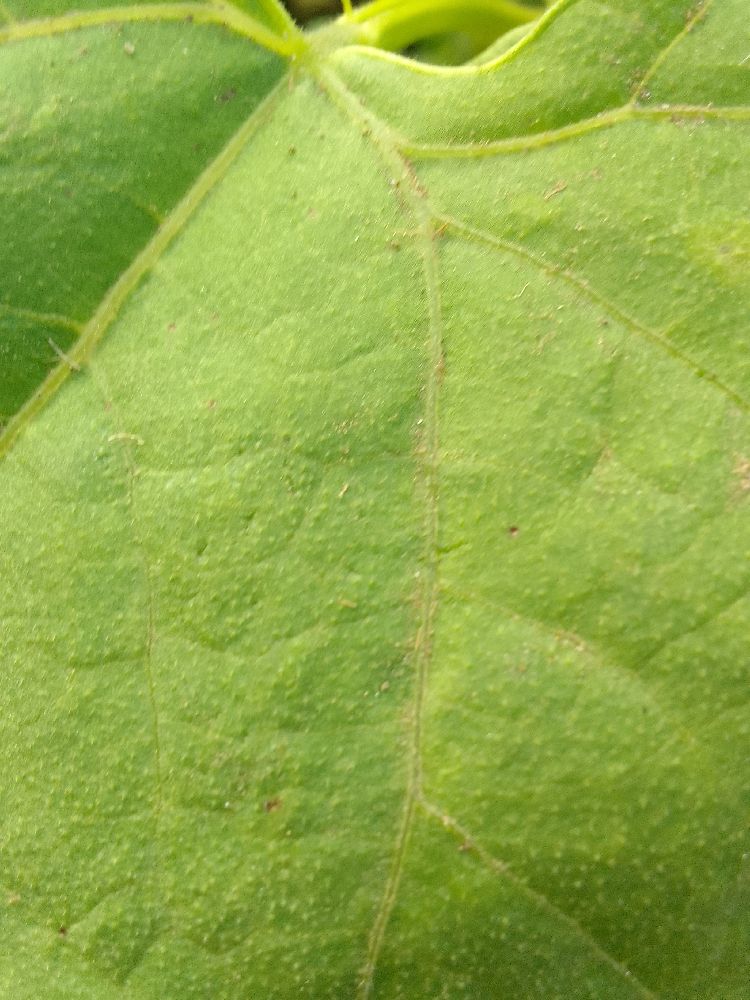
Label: healthy